Universidad Autónoma de Guadalajara

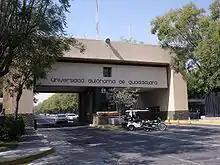
One of the main campus entrances

In 1991, the Mexican federal government issued the 158th Agreement which granted the university full academic independence and the right to award degrees in all levels of education. This agreement was made effective in July 26 of that year when it was published in the Official Gazette.